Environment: real
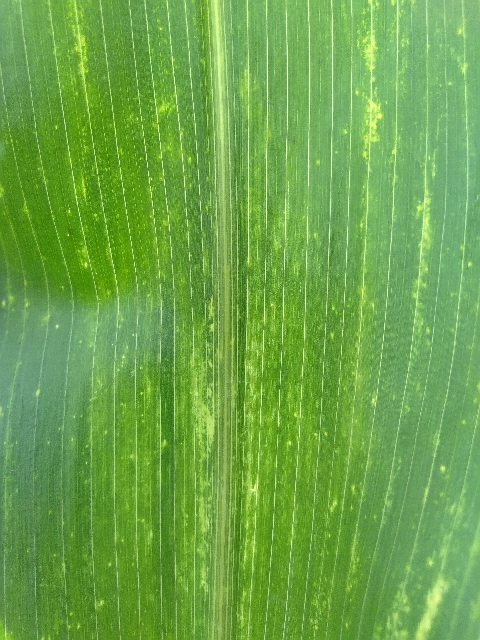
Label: lethal_necrosis